So Percussion

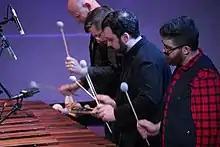
Members of Sō Percussion play at the Miller Theatre in New York in February, 2020

Sō Percussion is a Grammy winning American percussion quartet formed in 1999 and based in New York City.